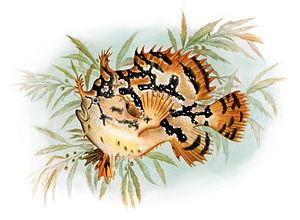
Un poisson-grenouille des sargasses (Histrio histrio).
Le Poisson-grenouille des sargasses est une espèce de poissons-grenouilles de la famille des Antennariidae, la seule espèce du genre Histrio.
Les algues brunes, aussi nommées Phaeophyceae ou Phéophycées sont une classe d'algues de l'embranchement des Ochrophyta. Ce sont des algues qui utilisent comme pigment collecteur de lumière de la chlorophylle c combinée à un pigment brun, la fucoxanthine. Leur taille varie de l'échelle microscopique à plusieurs dizaines de mètres.
Sargassum, la Sargasse, est un genre d'algues brunes de la famille des Sargassaceae.